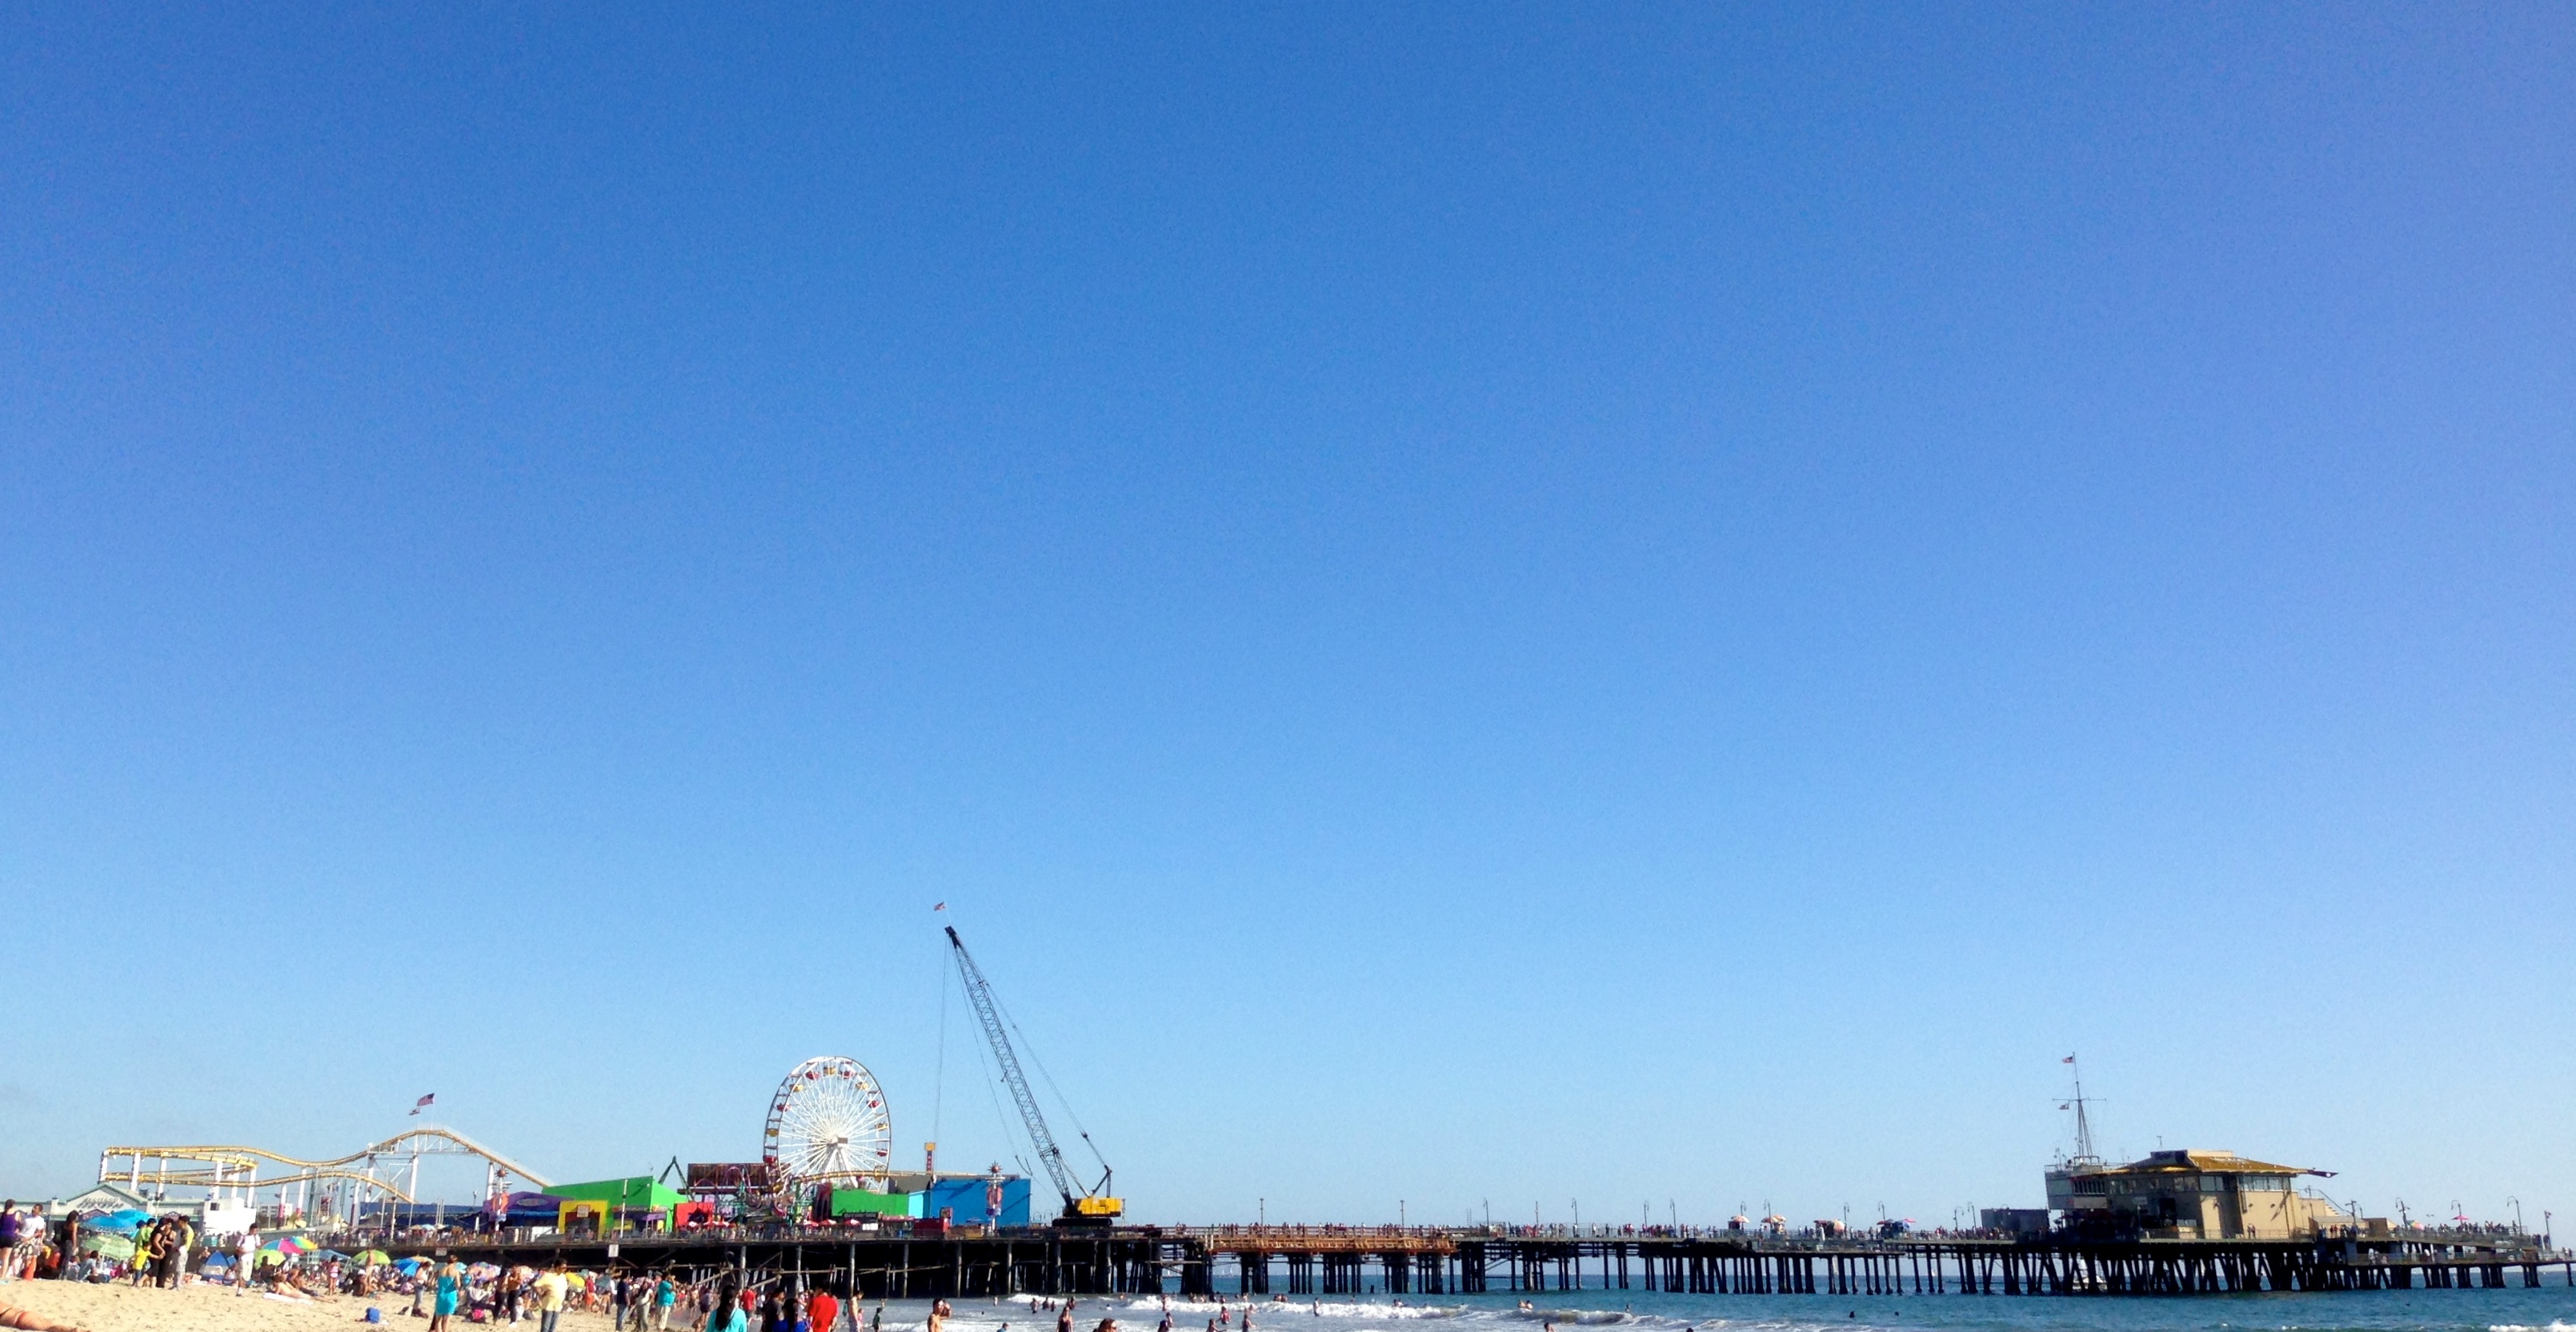
sea, panorama, vehicle, port